Blanche Payson

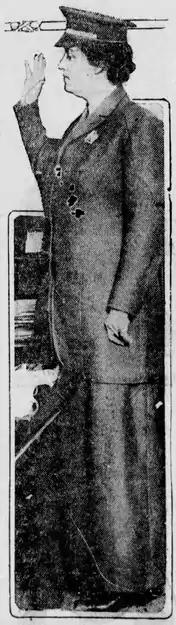
Blanche Payson, policewoman ceremony, 1915

Payson was born in Santa Barbara, California, as Mary Elizabeth Bush to Thomas and Sarah Bush. She first attracted public notice when she served as policewoman in the Toyland exhibit at the Panama Exposition in San Francisco in 1915. She also performed in vaudeville.